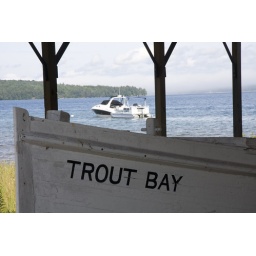
The old Trout Bay boat with new boats in the background